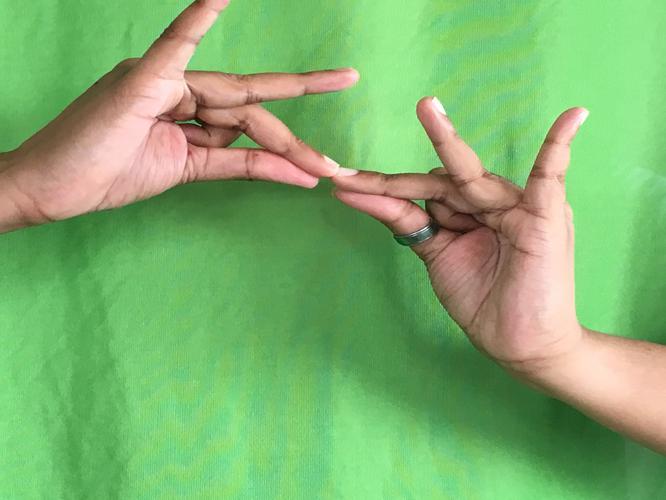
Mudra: Sakata
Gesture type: double_hand